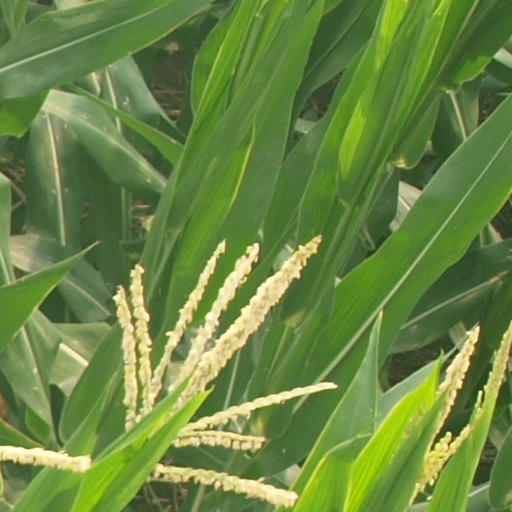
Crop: maize; corn